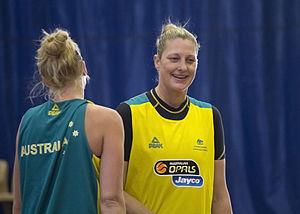
Suzy Batkovic, née le 17 décembre 1980 à Newcastle en Nouvelle-Galles du Sud, est une joueuse australienne de basket-ball d'ascendance croate, évoluant au poste de pivot.